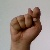
The image shows a hand gesture representing the letter 'T' in Indian Sign Language.